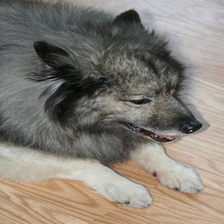
Species: dog
Breed: keeshond